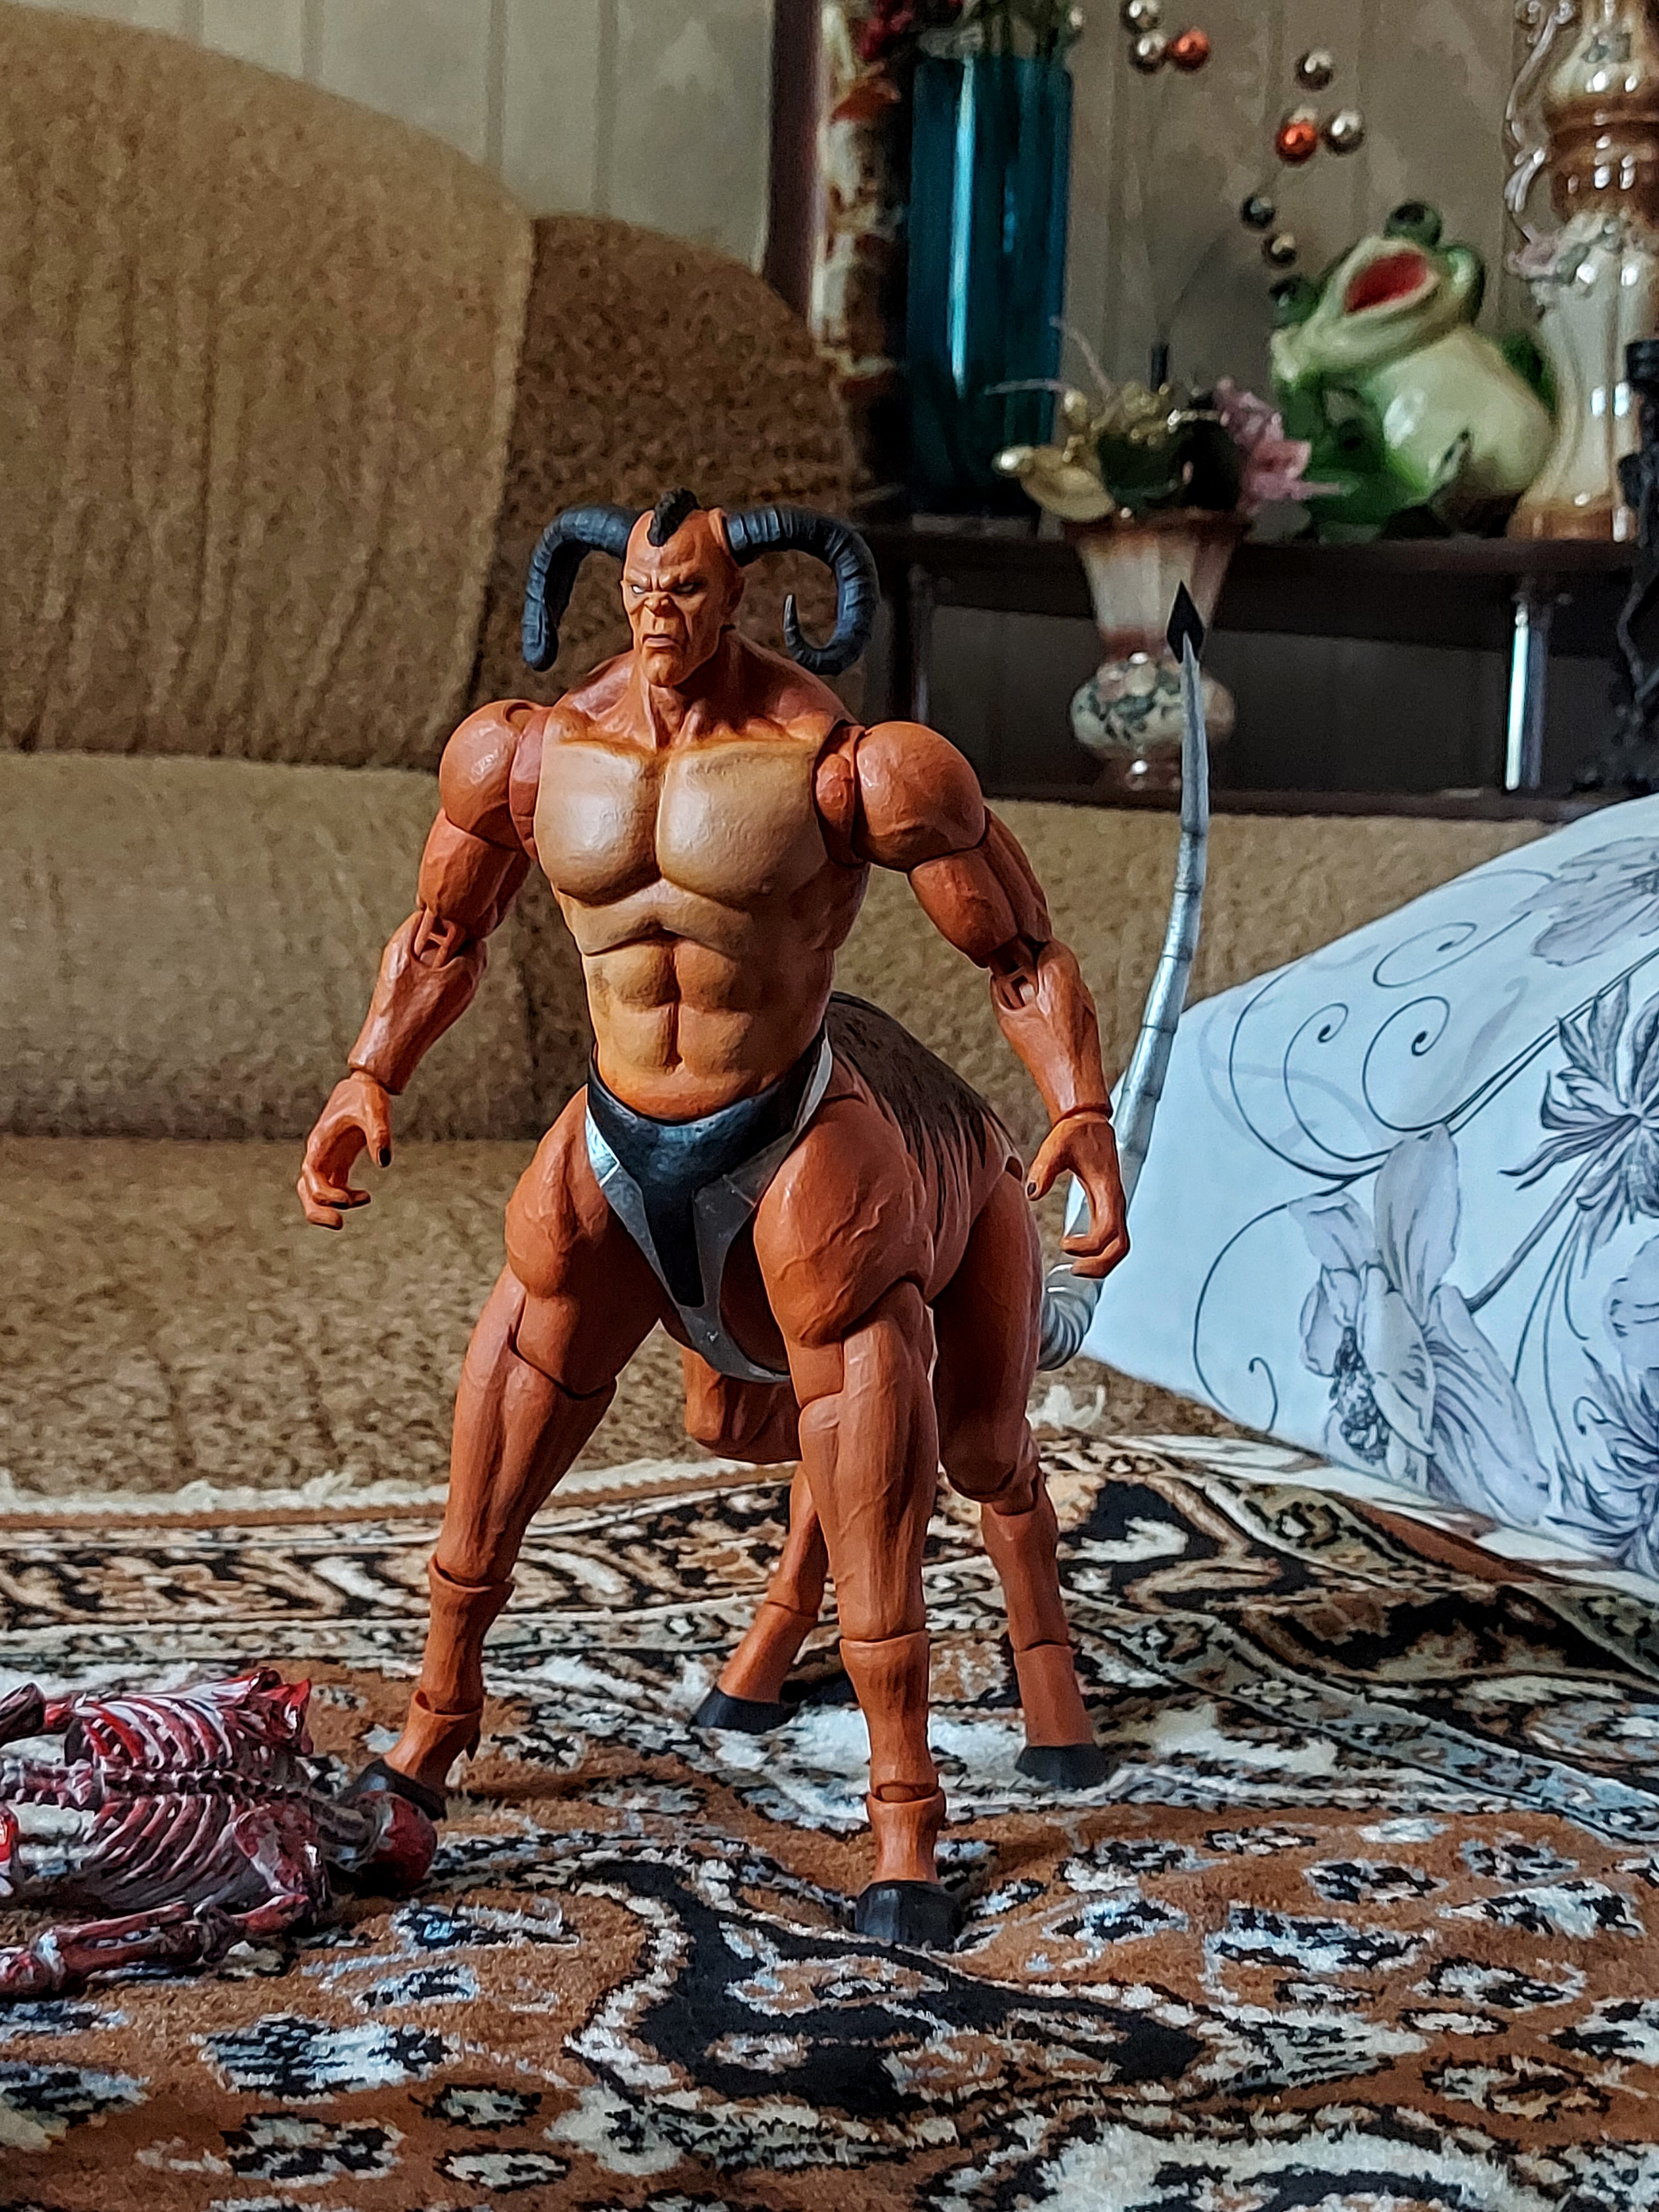
Shokan, storm, collectibles, warrior, fighter, action, figure, muscle, toy, art, chest, Barechested, flooring, thigh, fictional character, event, human leg, undergarment, fiction, flesh, action figure, illustration, metal, sitting, visual arts, cg artwork, mythology, spider man, abdomen, fun, armour, costume, barefoot, underpants, figurine, briefs